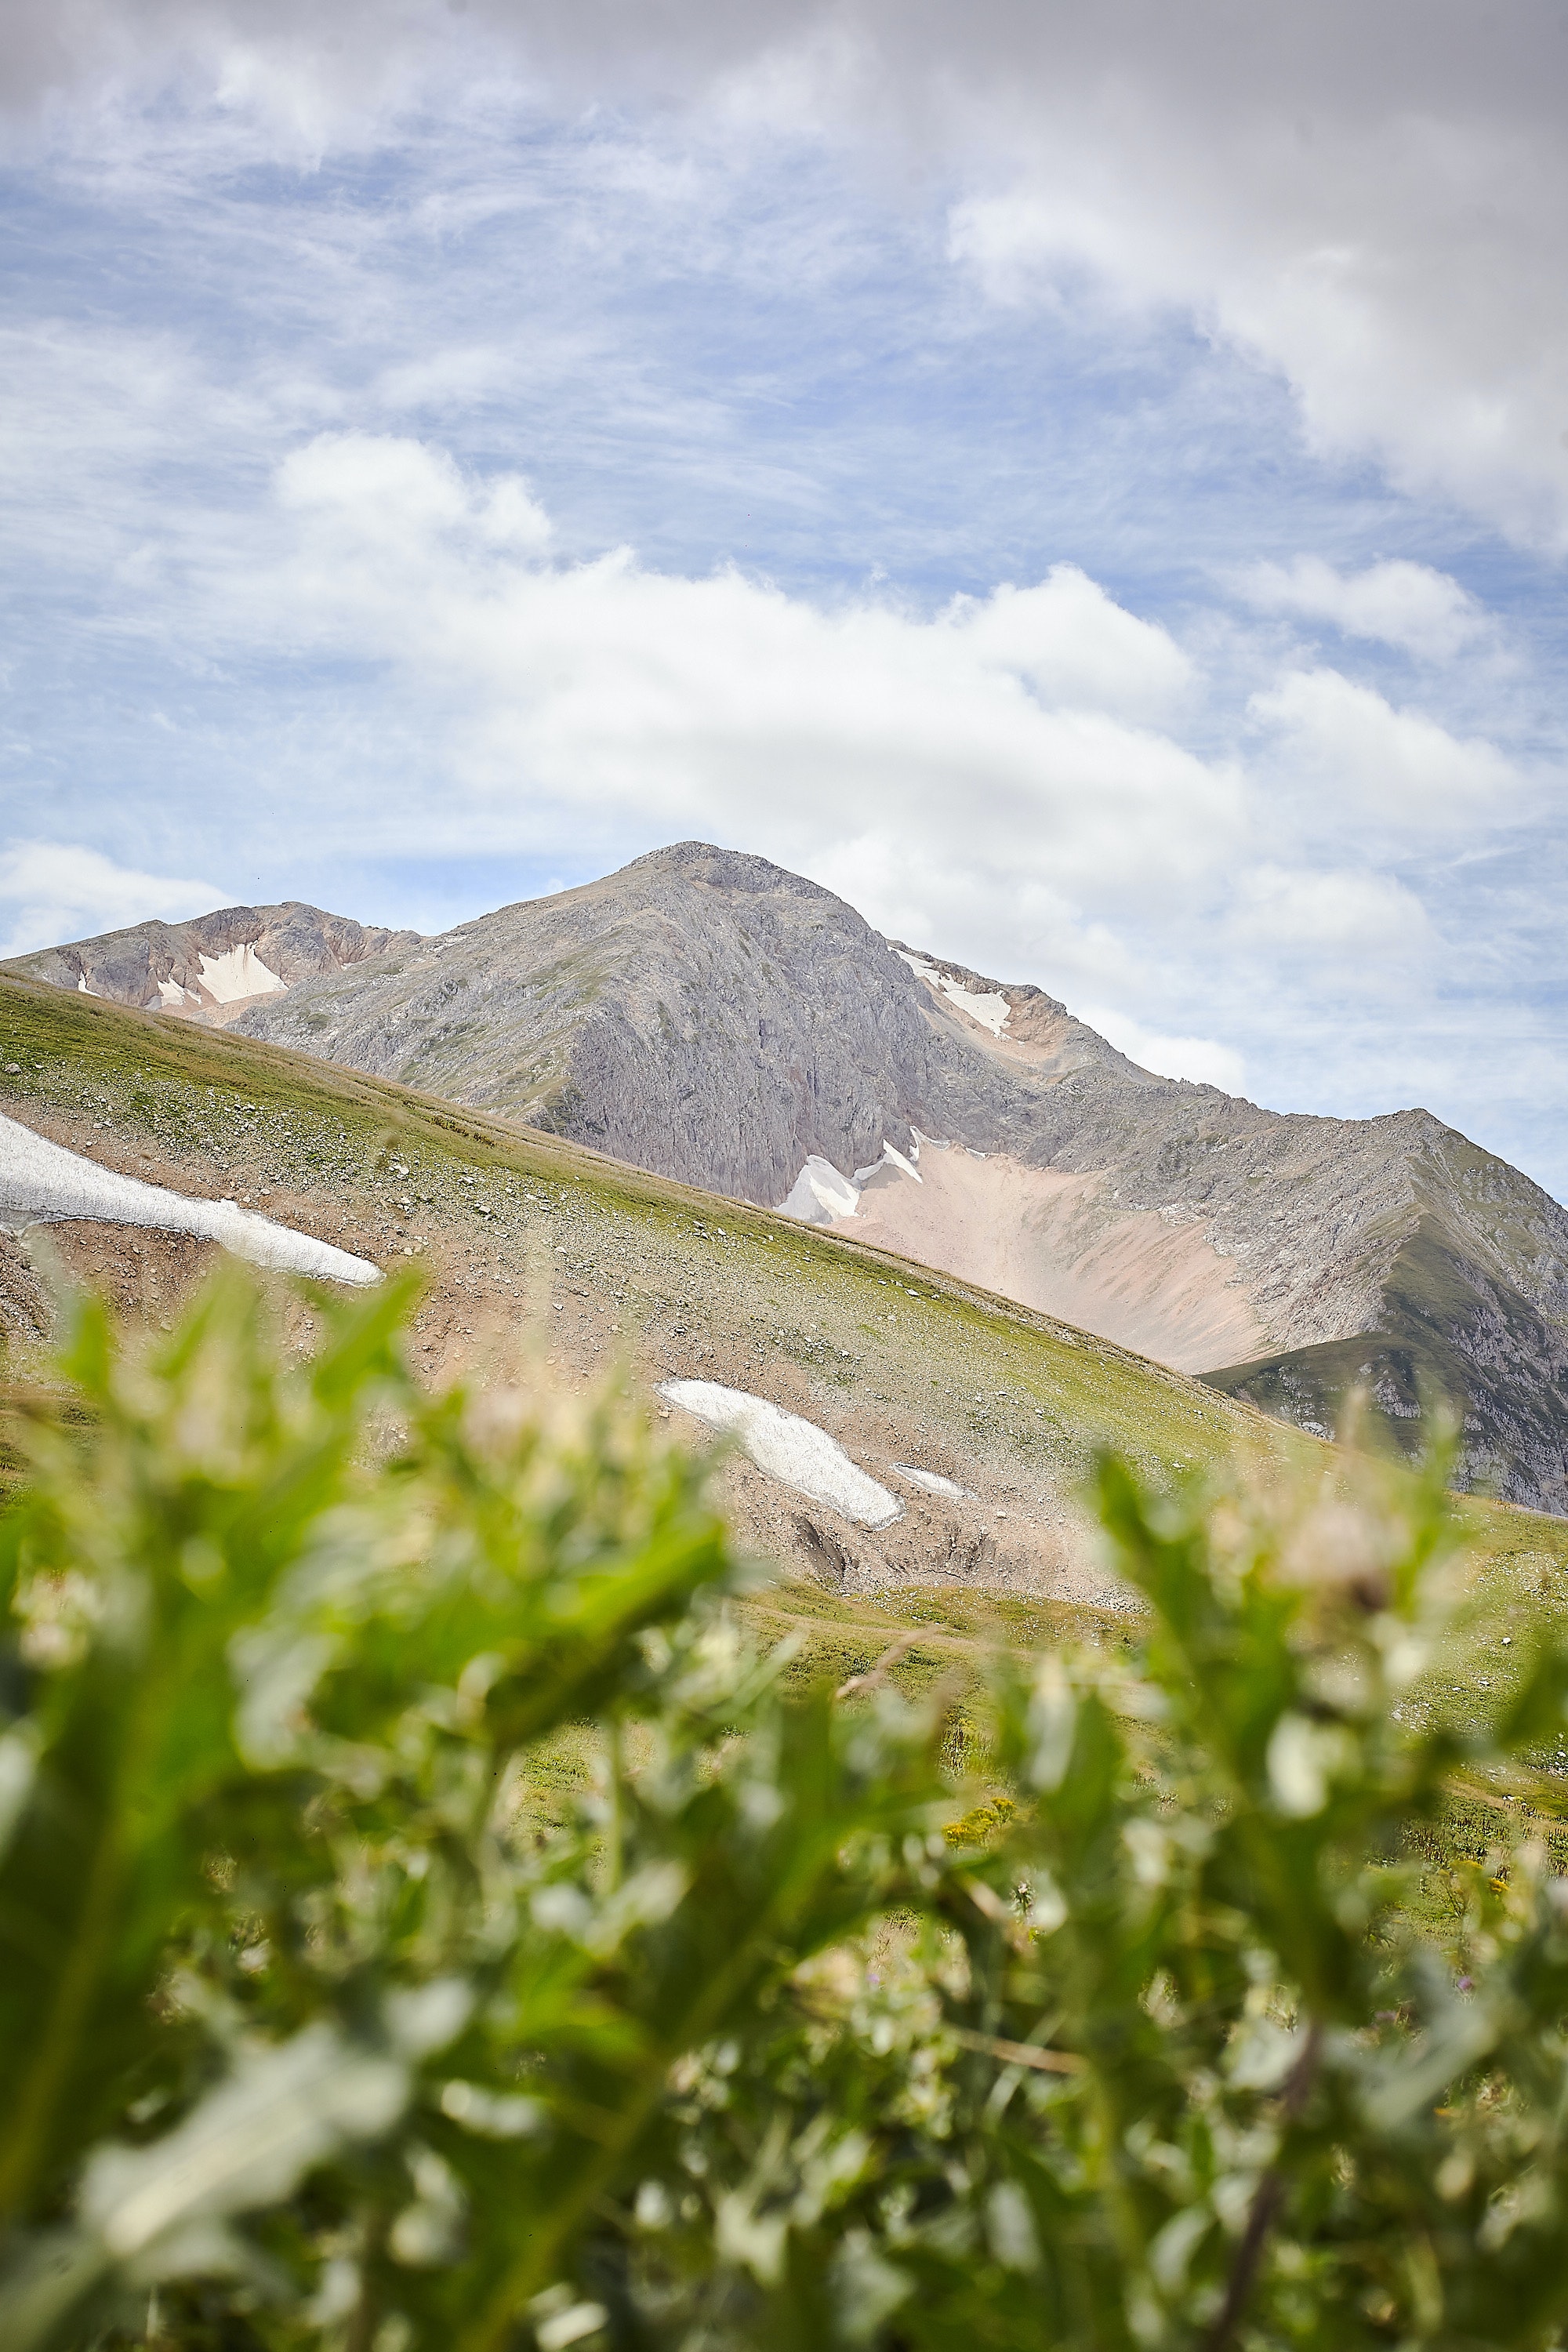
natural, cloud, sky, plant, mountain, ecoregion, natural landscape, slope, land lot, vegetation, grassland, cumulus, landscape, grass, mountainous landforms, plain, rural area, horizon, valley, meadow, road, hill, agriculture, mountain range, hill station, roof, plateau, field, pasture, massif, ridge, reservoir, soil, wildflower, herb, chaparral, summit, plantation, prairie, city, forest, rock, crop, farm, steppe, tundra, coast, tourism, vacation, ocean, alps, village